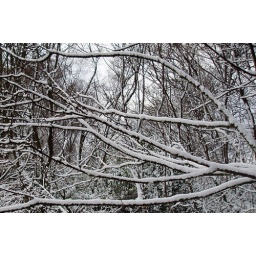
Patterns of white and black in the wood behind the house